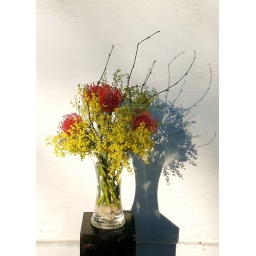
January 2008. Acacia, red pincushion proteas and birch twigs in a glass gathering vase with pebbles.